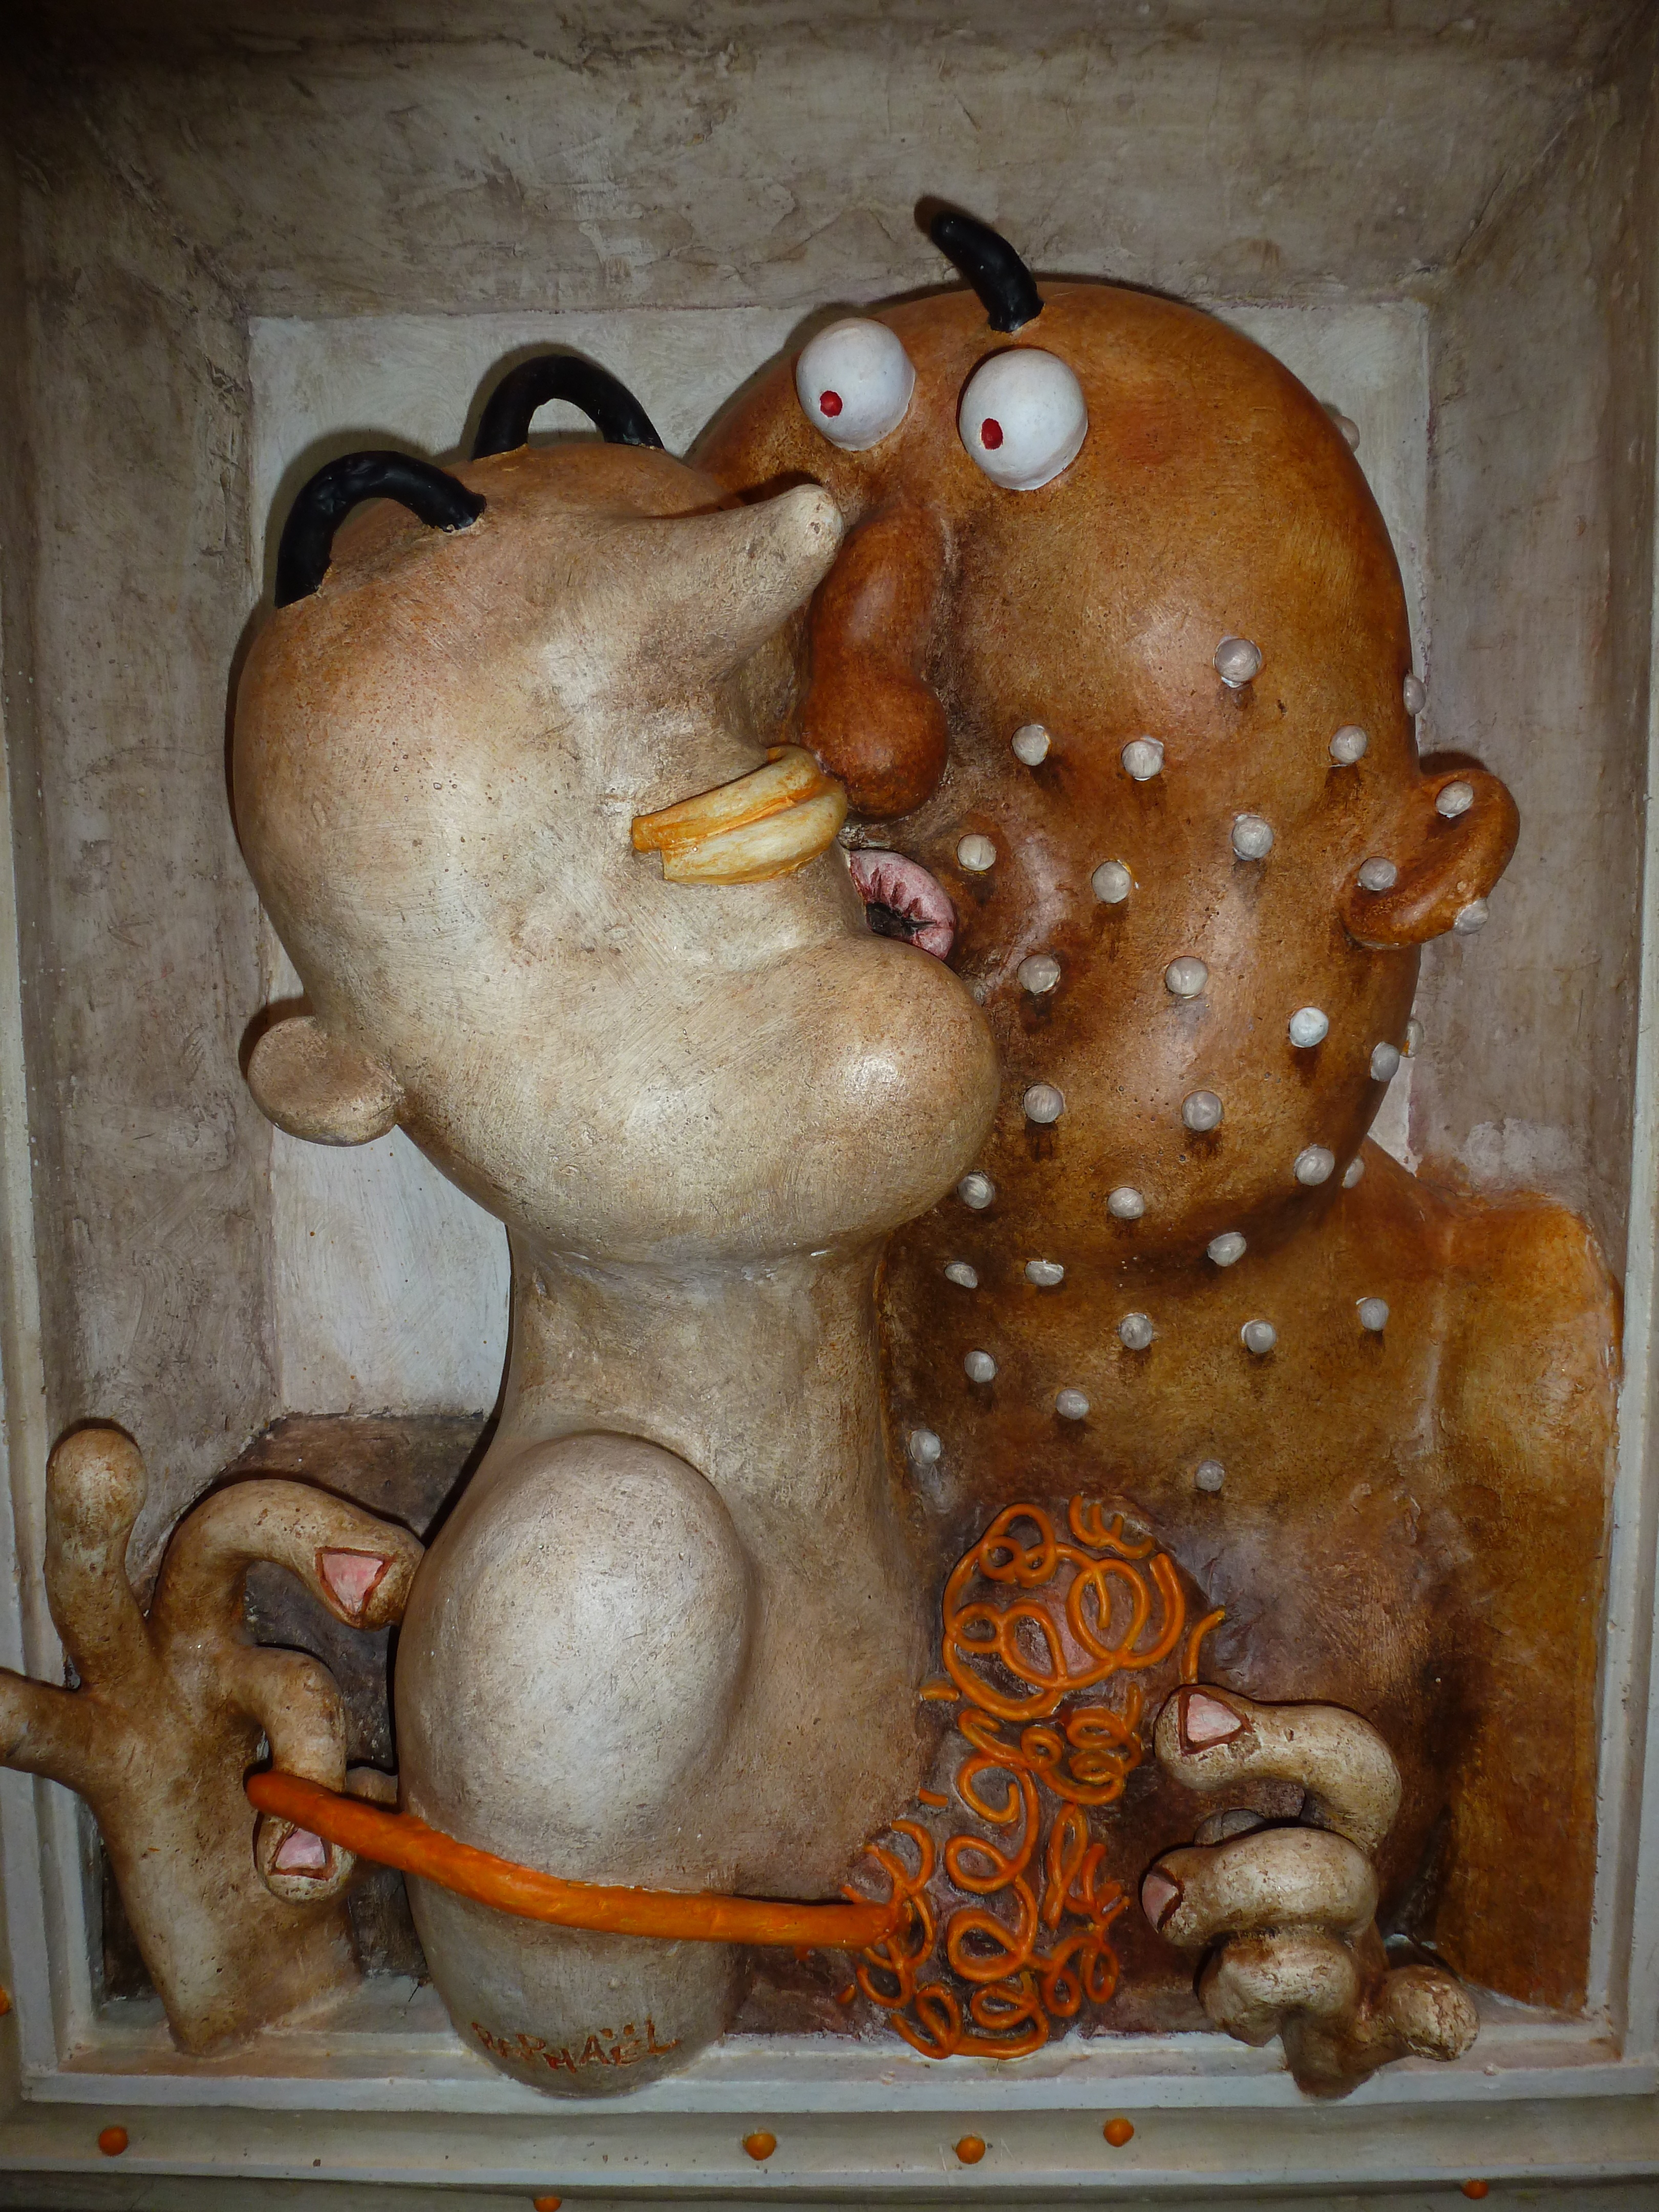
love, kiss, toy, painting, sculpture, art, luxembourg, carving